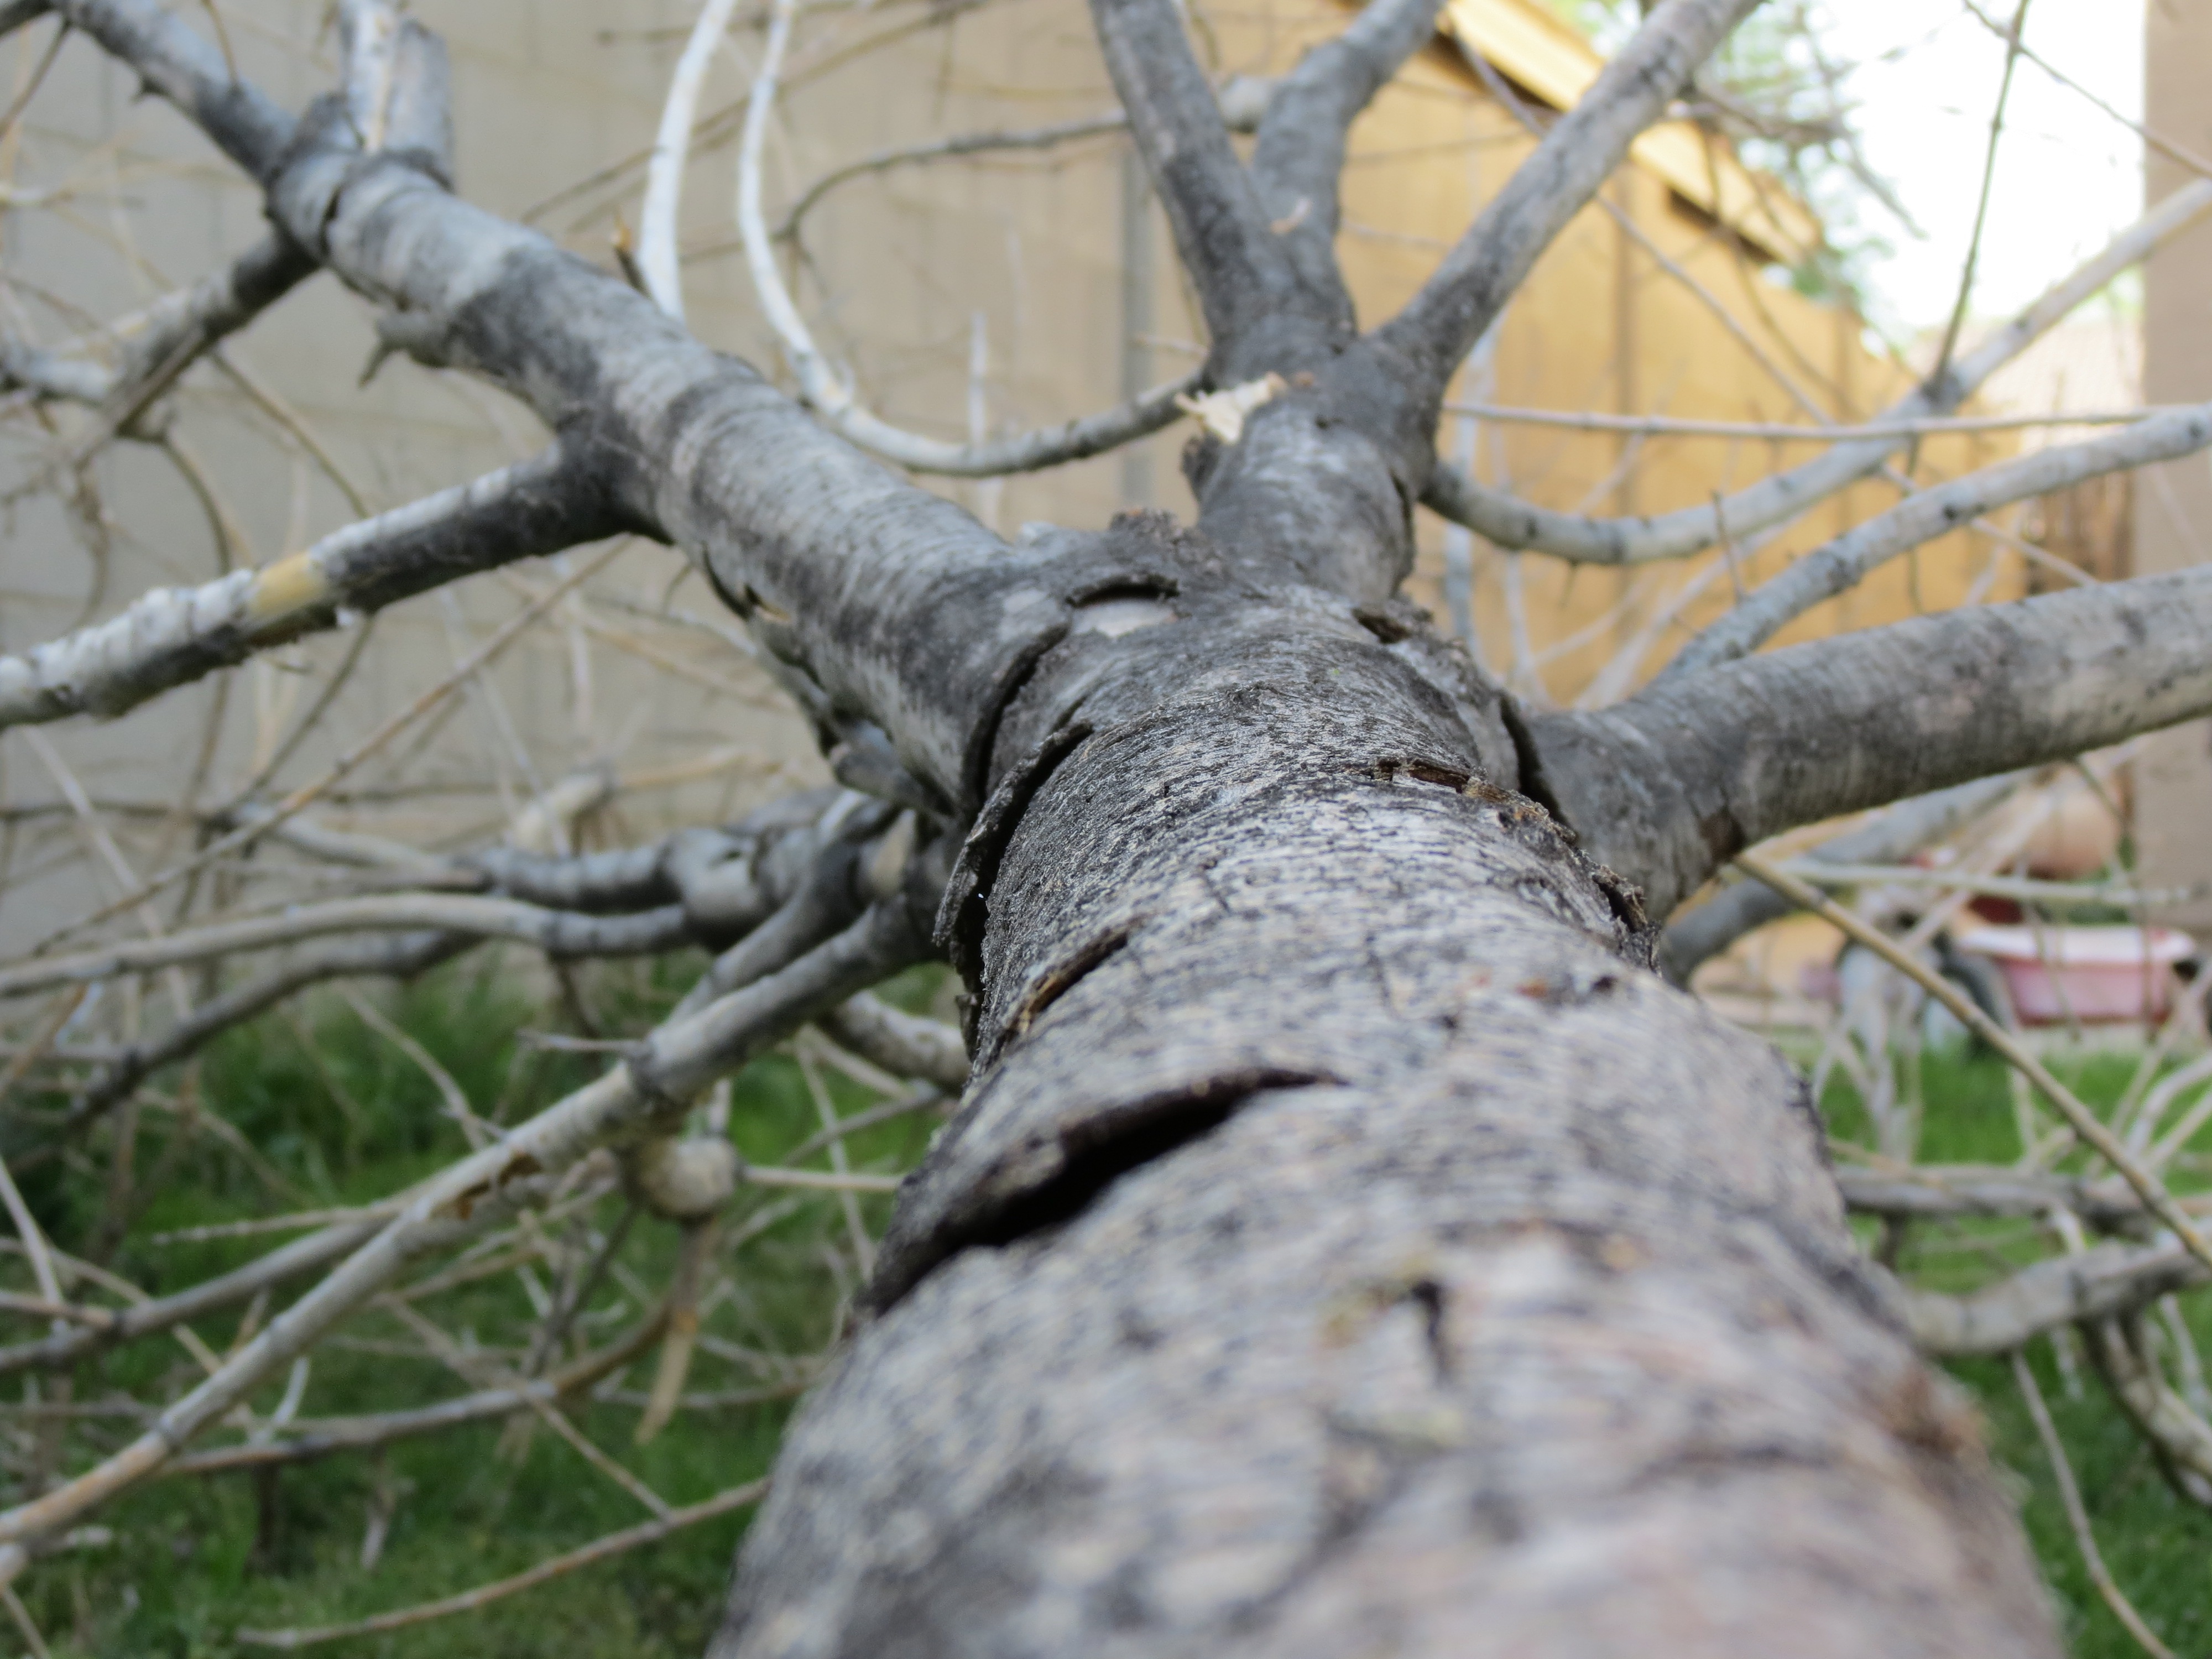
tree, nature, outdoor, branch, plant, leaf, flower, view, trunk, old, bark, backyard, twig, fallen tree, branches, woodland, woody plant